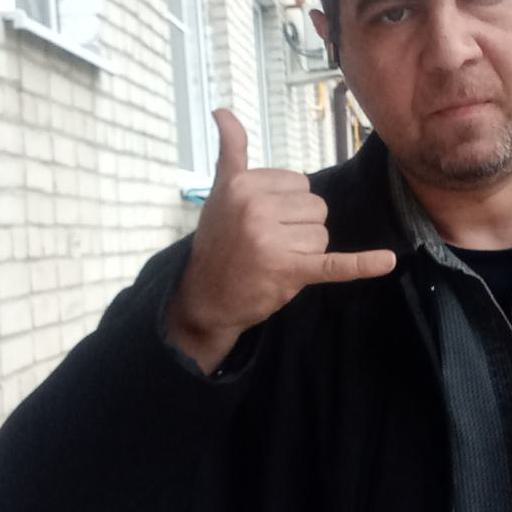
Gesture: call